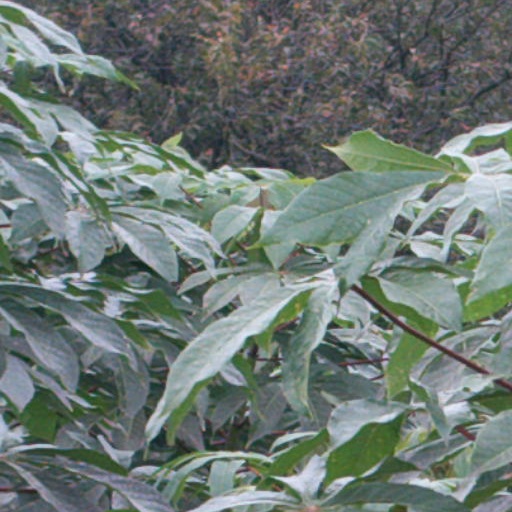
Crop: cassava